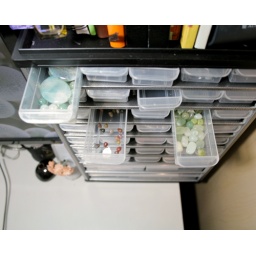
The new container box I got to store and organize the semi-precious stones used in my designs.